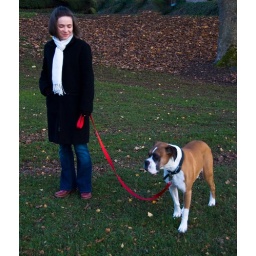
Walking the dog in black and white-2.jpg